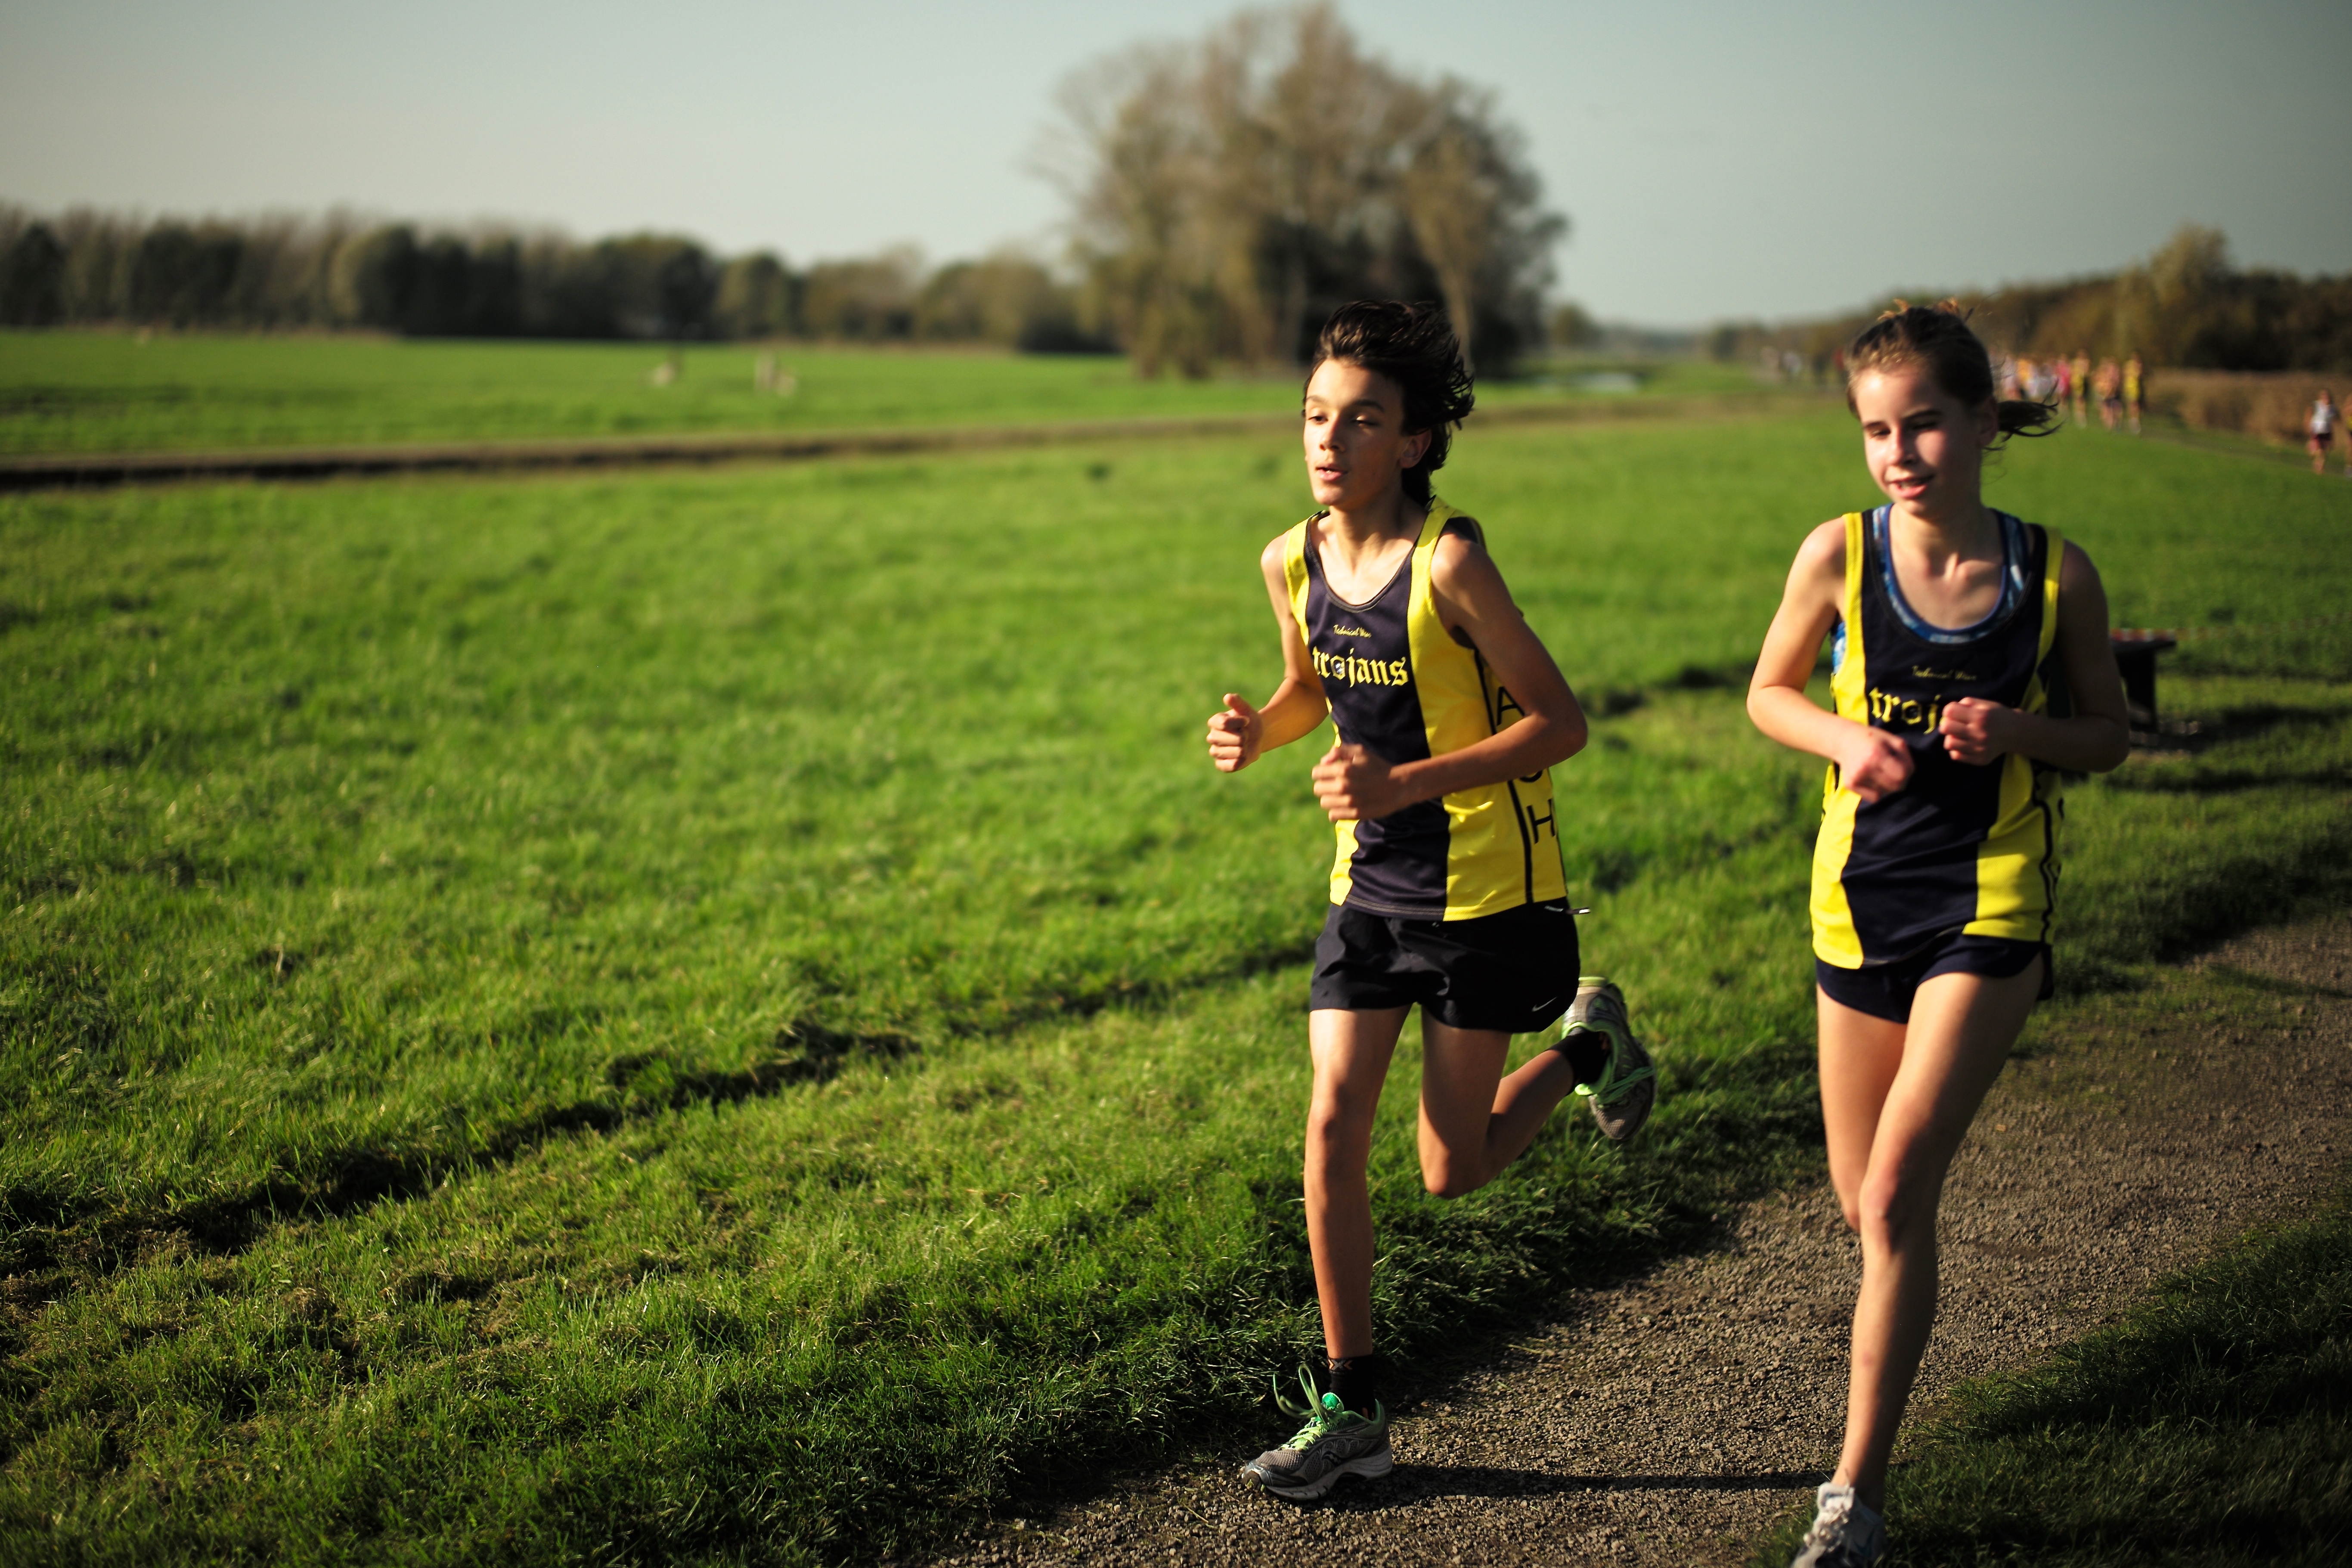
person, girl, sport, lake, boy, running, run, recreation, europe, green, high, jogging, runner, ash, crosscountry, race, competition, holland, netherlands, m, sports, school, runners, endurance, junior, leica, 240, varsity, athletics, meet, xc, valkenburg, physical exercise, outdoor recreation, human action, ultramarathon, duathlon, cross country running